Lionel Barnett Abrahams

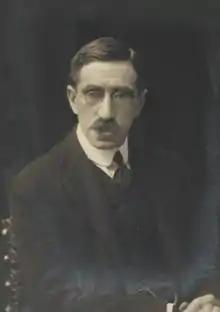
Abrahams in c1916

Sir Lionel Barnett Abrahams, KCB (1869–1919) was a British civil servant, economist, and historian who worked in the British government's India Office.